Today Is Your Day

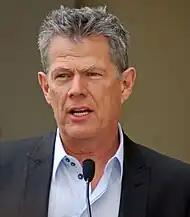
David Foster ("pictured") was the first producer Twain collaborated with since her divorce from Robert John "Mutt" Lange.

After repeating to herself, 'Today is your day! You can do it!', Twain decided to compose a song for self-inspiration. Twain described the decision to write the song as crucial because it was her first songwriting effort since her separation from Lange. She had to "find [herself] as a songwriter" and become independent again. "I was petrified of writing a new song without Mutt. A whole new world for me. It had been many, many years since I had written by myself so that was new and scary", Twain said. Twain found writing the music quite simple, as it only occupied two lines of sheet music. The lyrics then flowed as "Why Not? with Shania Twain" progressed. "Today Is Your Day" inspirited her; hence, she considered sharing it with the series. The concept frightened her: "Sharing that song with other people, exposing, and basically allowing myself to be vulnerable and judged, it scared the heck out of me." She believed it became a natural theme song for the series. She explained, "From the inception of documenting the journey, the song was also created at that moment. And it has evolved with it all along the way."